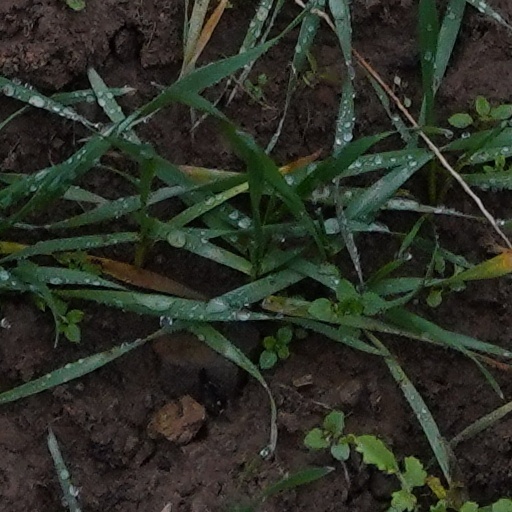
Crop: wheat